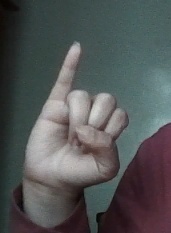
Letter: meem